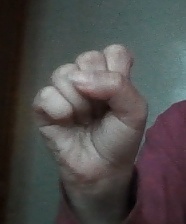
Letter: saad